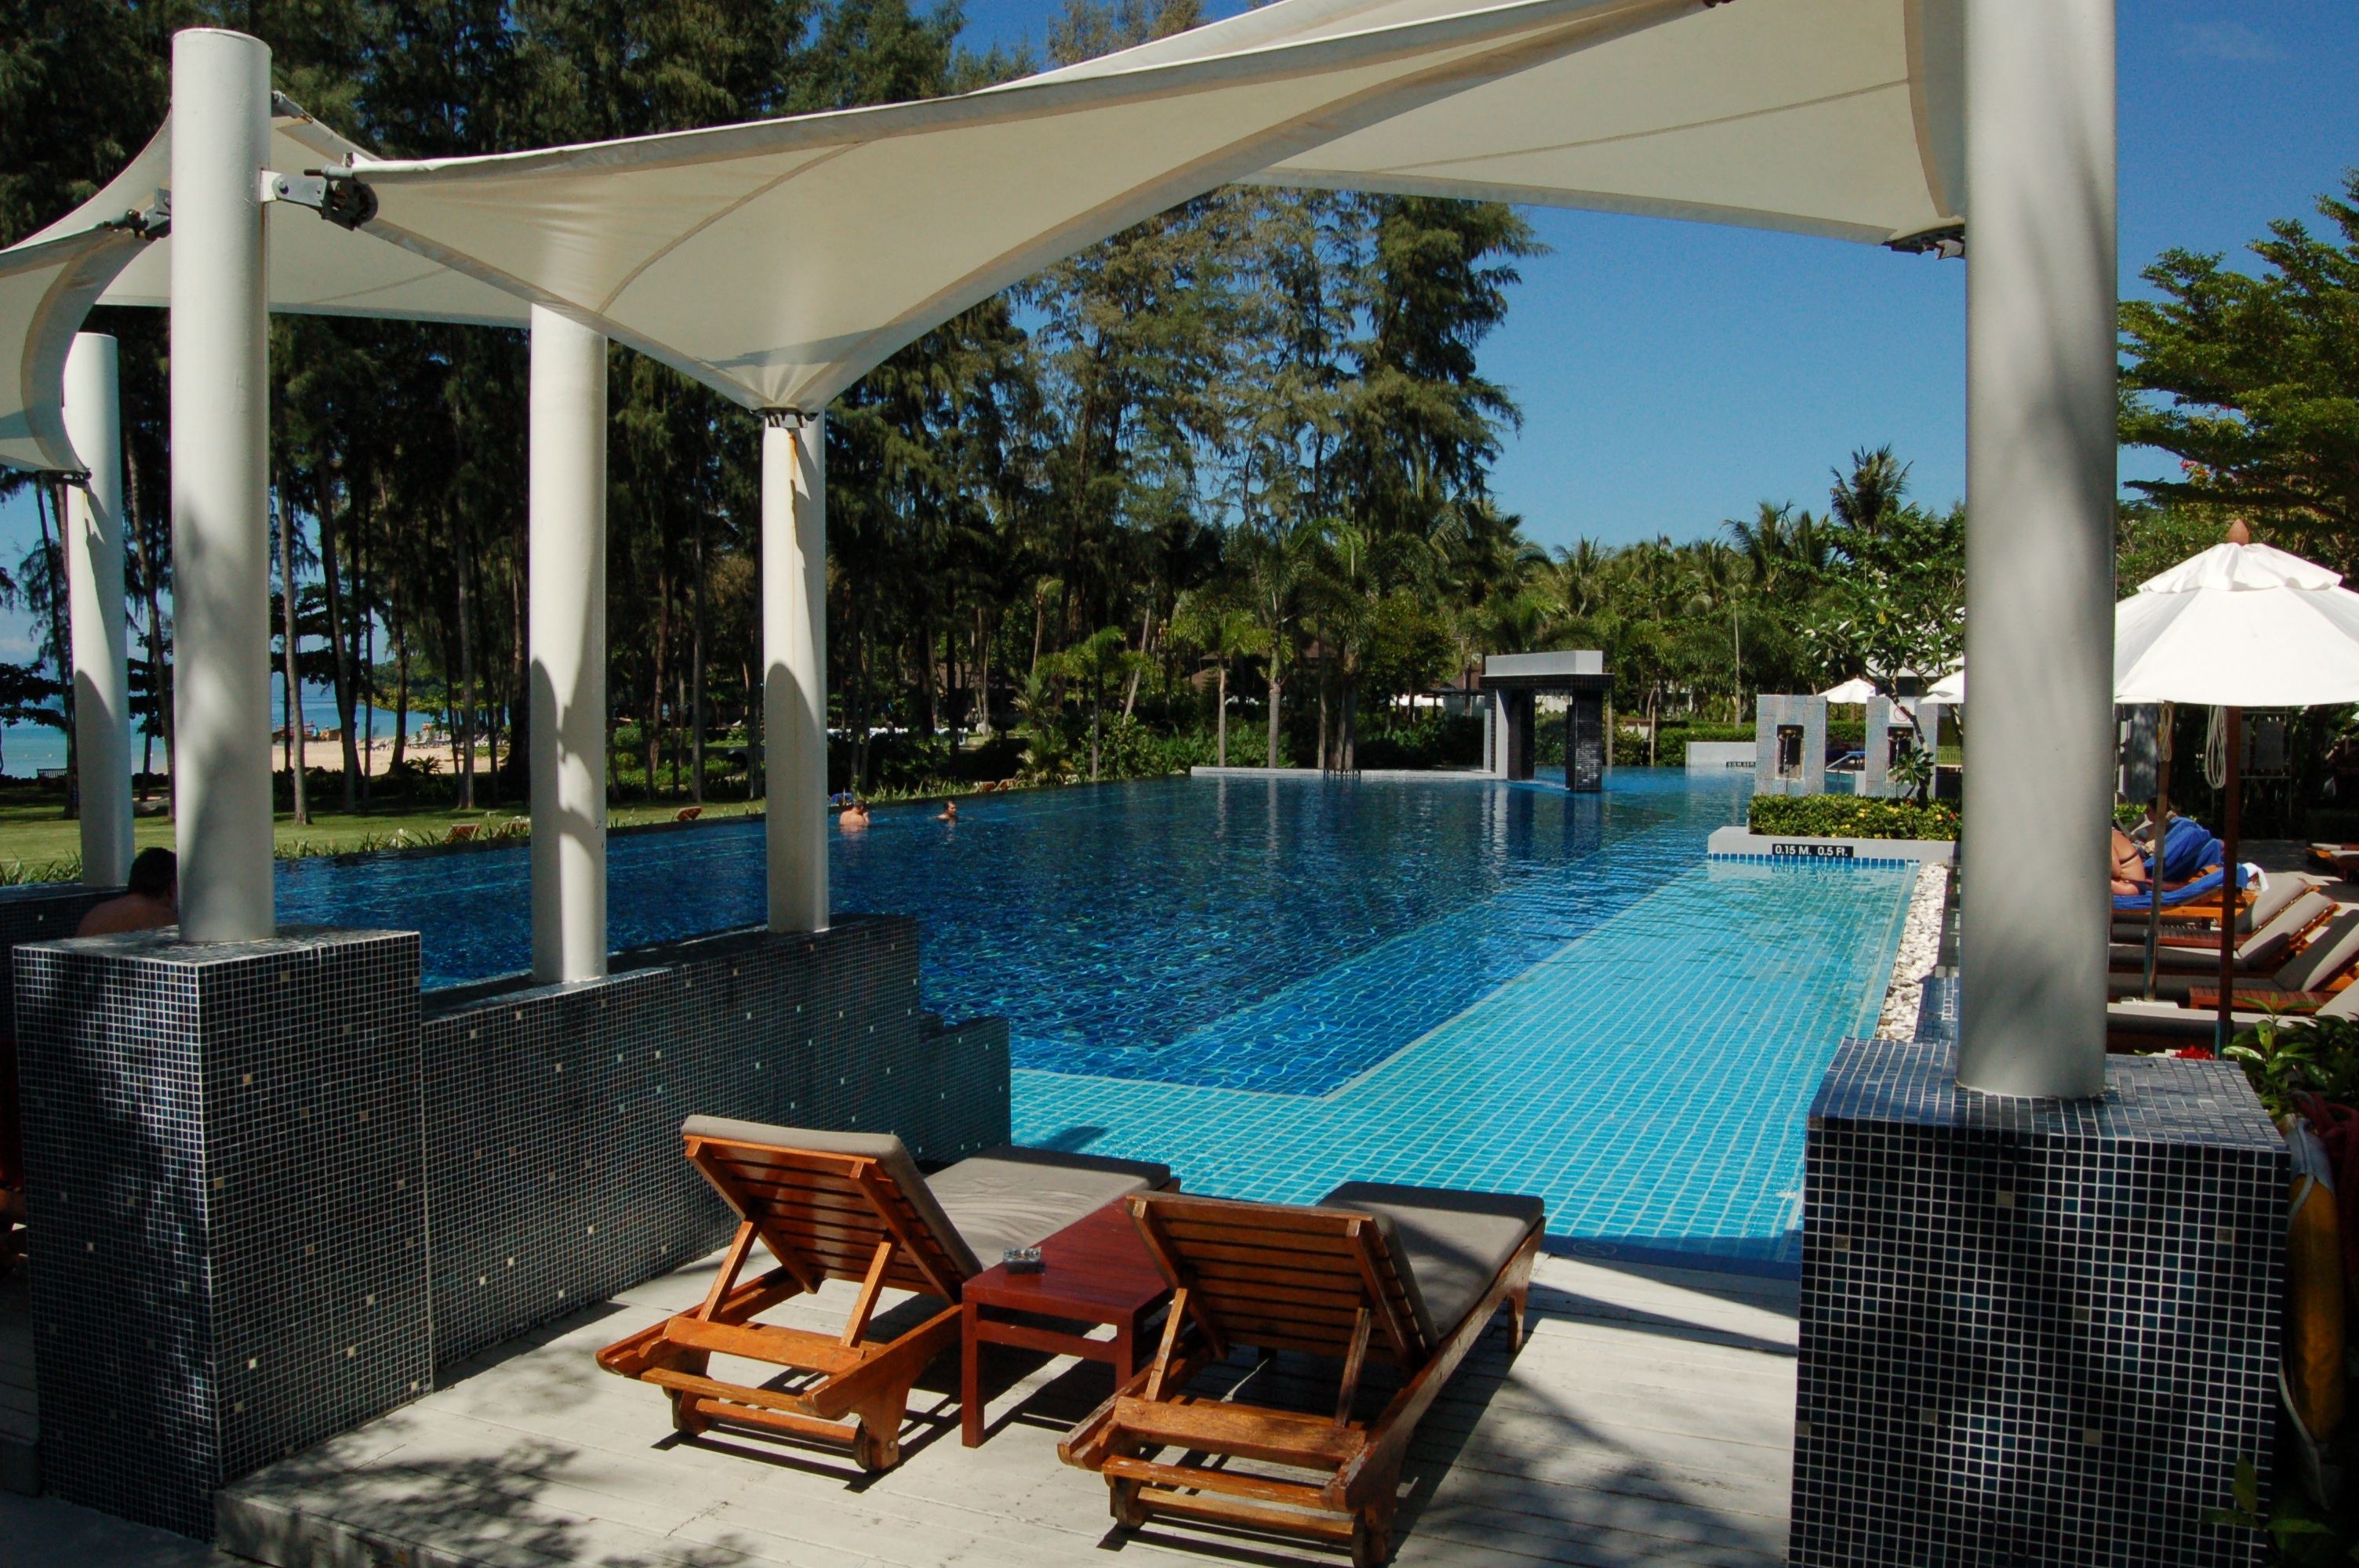
villa, vacation, swimming pool, backyard, property, leisure, resort, estate, condominium